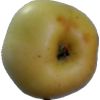
Label: Apple 6